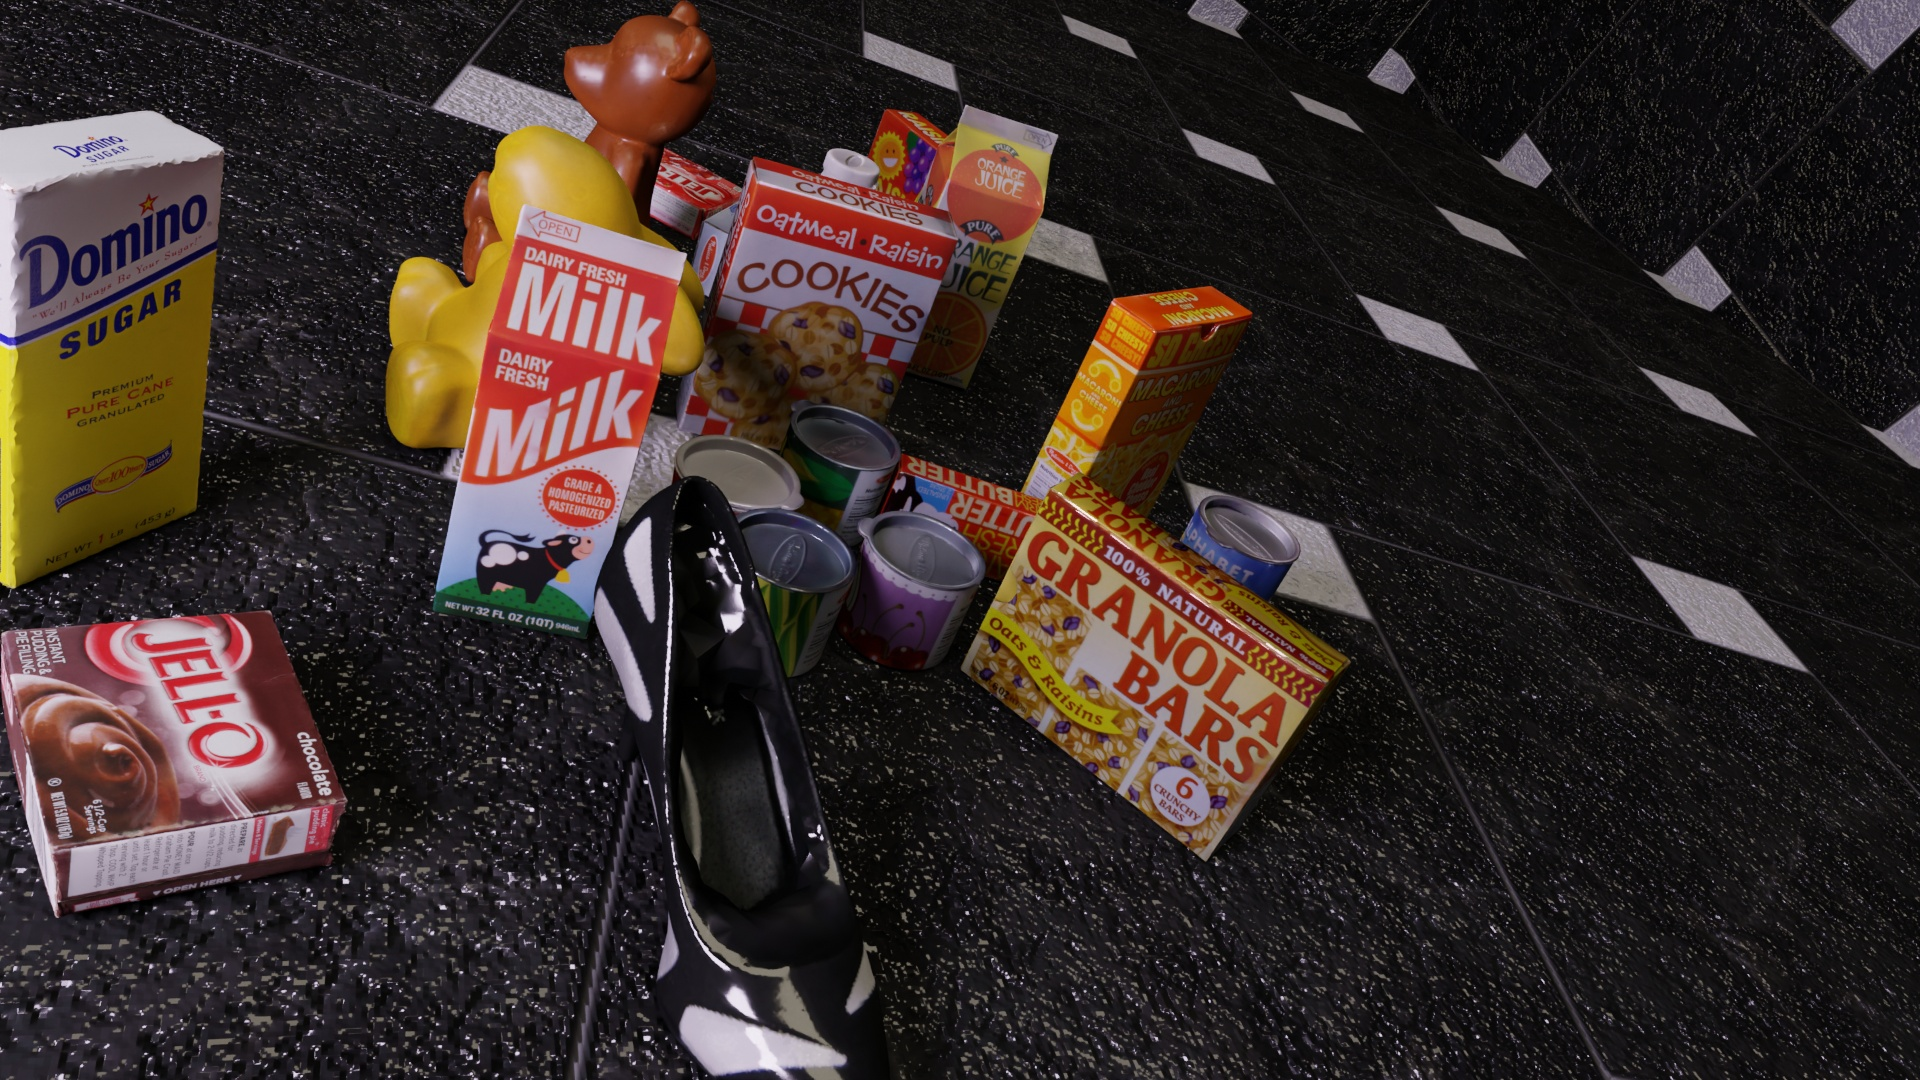
Question:
What are the eight normalized (x, y) image coordinates between 0 and 1 of the cuboid corners for the carton of orange juice? Your answer should be a list of normalized (x, y) image coordinates between 0 and 1 with bottom face first then top face, all counter-clockwise.
Answer: [(0.452083, 0.298148), (0.454688, 0.339815), (0.502604, 0.363889), (0.496875, 0.321296), (0.498958, 0.078704), (0.505208, 0.110185), (0.556771, 0.141667), (0.547396, 0.109259)]